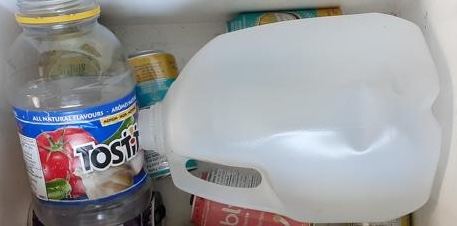
Waste category: plastic